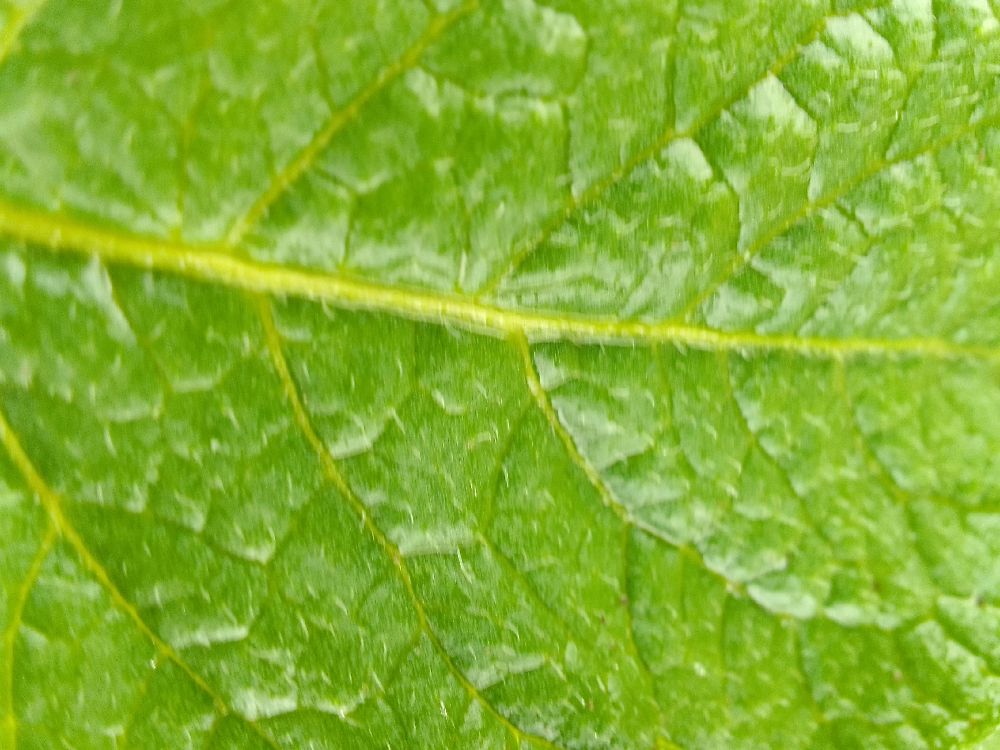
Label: Healthy